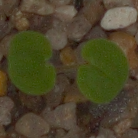
Label: smallflowered_cranesbill